László Kubala

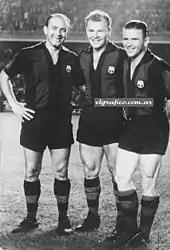
Kubala (center) with special guests Alfredo Di Stéfano (left) and Ferenc Puskás in a match held in his honour in 1961

In his first La Liga season, 1951–52, Kubala scored 26 goals in 19 games. This included 7 goals in a 9–0 win over Sporting de Gijón, five against Celta Vigo and hat-tricks against Sevilla and Racing Santander. His seven goals against Gijón remain the record for most goals scored in a single match in La Liga. He also scored in the Copa del Generalísimo final as Barcelona beat Valencia 4–2. This season proved to be one of the club's most successful. Coach Daučík and Kubala, together with players like Emilio Aldecoa, Velasco, Joan Segarra and Ramallets, inspired the team to win five trophies, including La Liga, the Copa del Generalísimo, the Latin Cup, and the Copa Eva Duarte. Kubala missed much of the 1952–53 season after contracting tuberculosis, which threatened to end his playing career. However, he made a miraculous recovery and returned to help Barcelona retain both La Liga and the Copa del Generalísimo. He also scored again in the Copa final win, a 2–1 win over Athletic Bilbao. During his time with Barcelona, he scored a total of 14 hat-tricks.